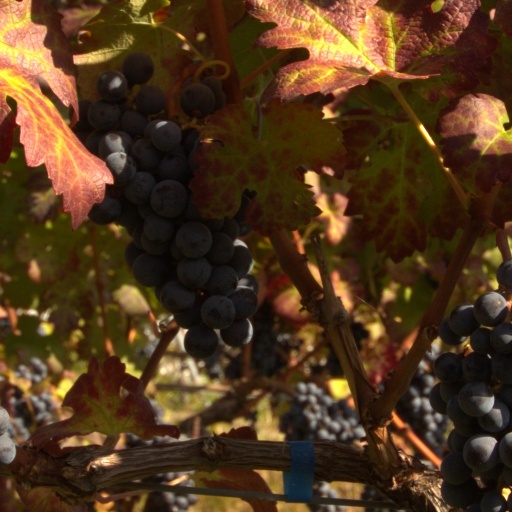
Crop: grape